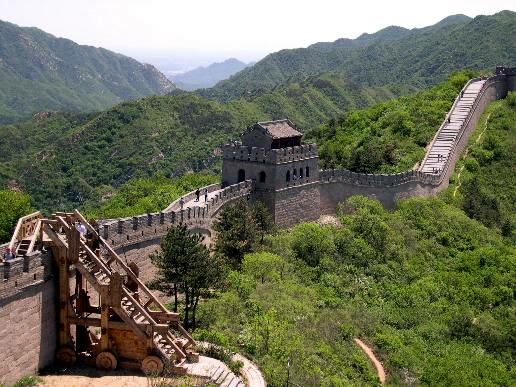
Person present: No